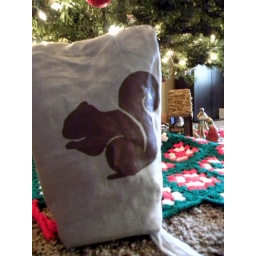
Simple lunch bag in linen with blue shirting lining. Freezer paper stenciled squirrel.